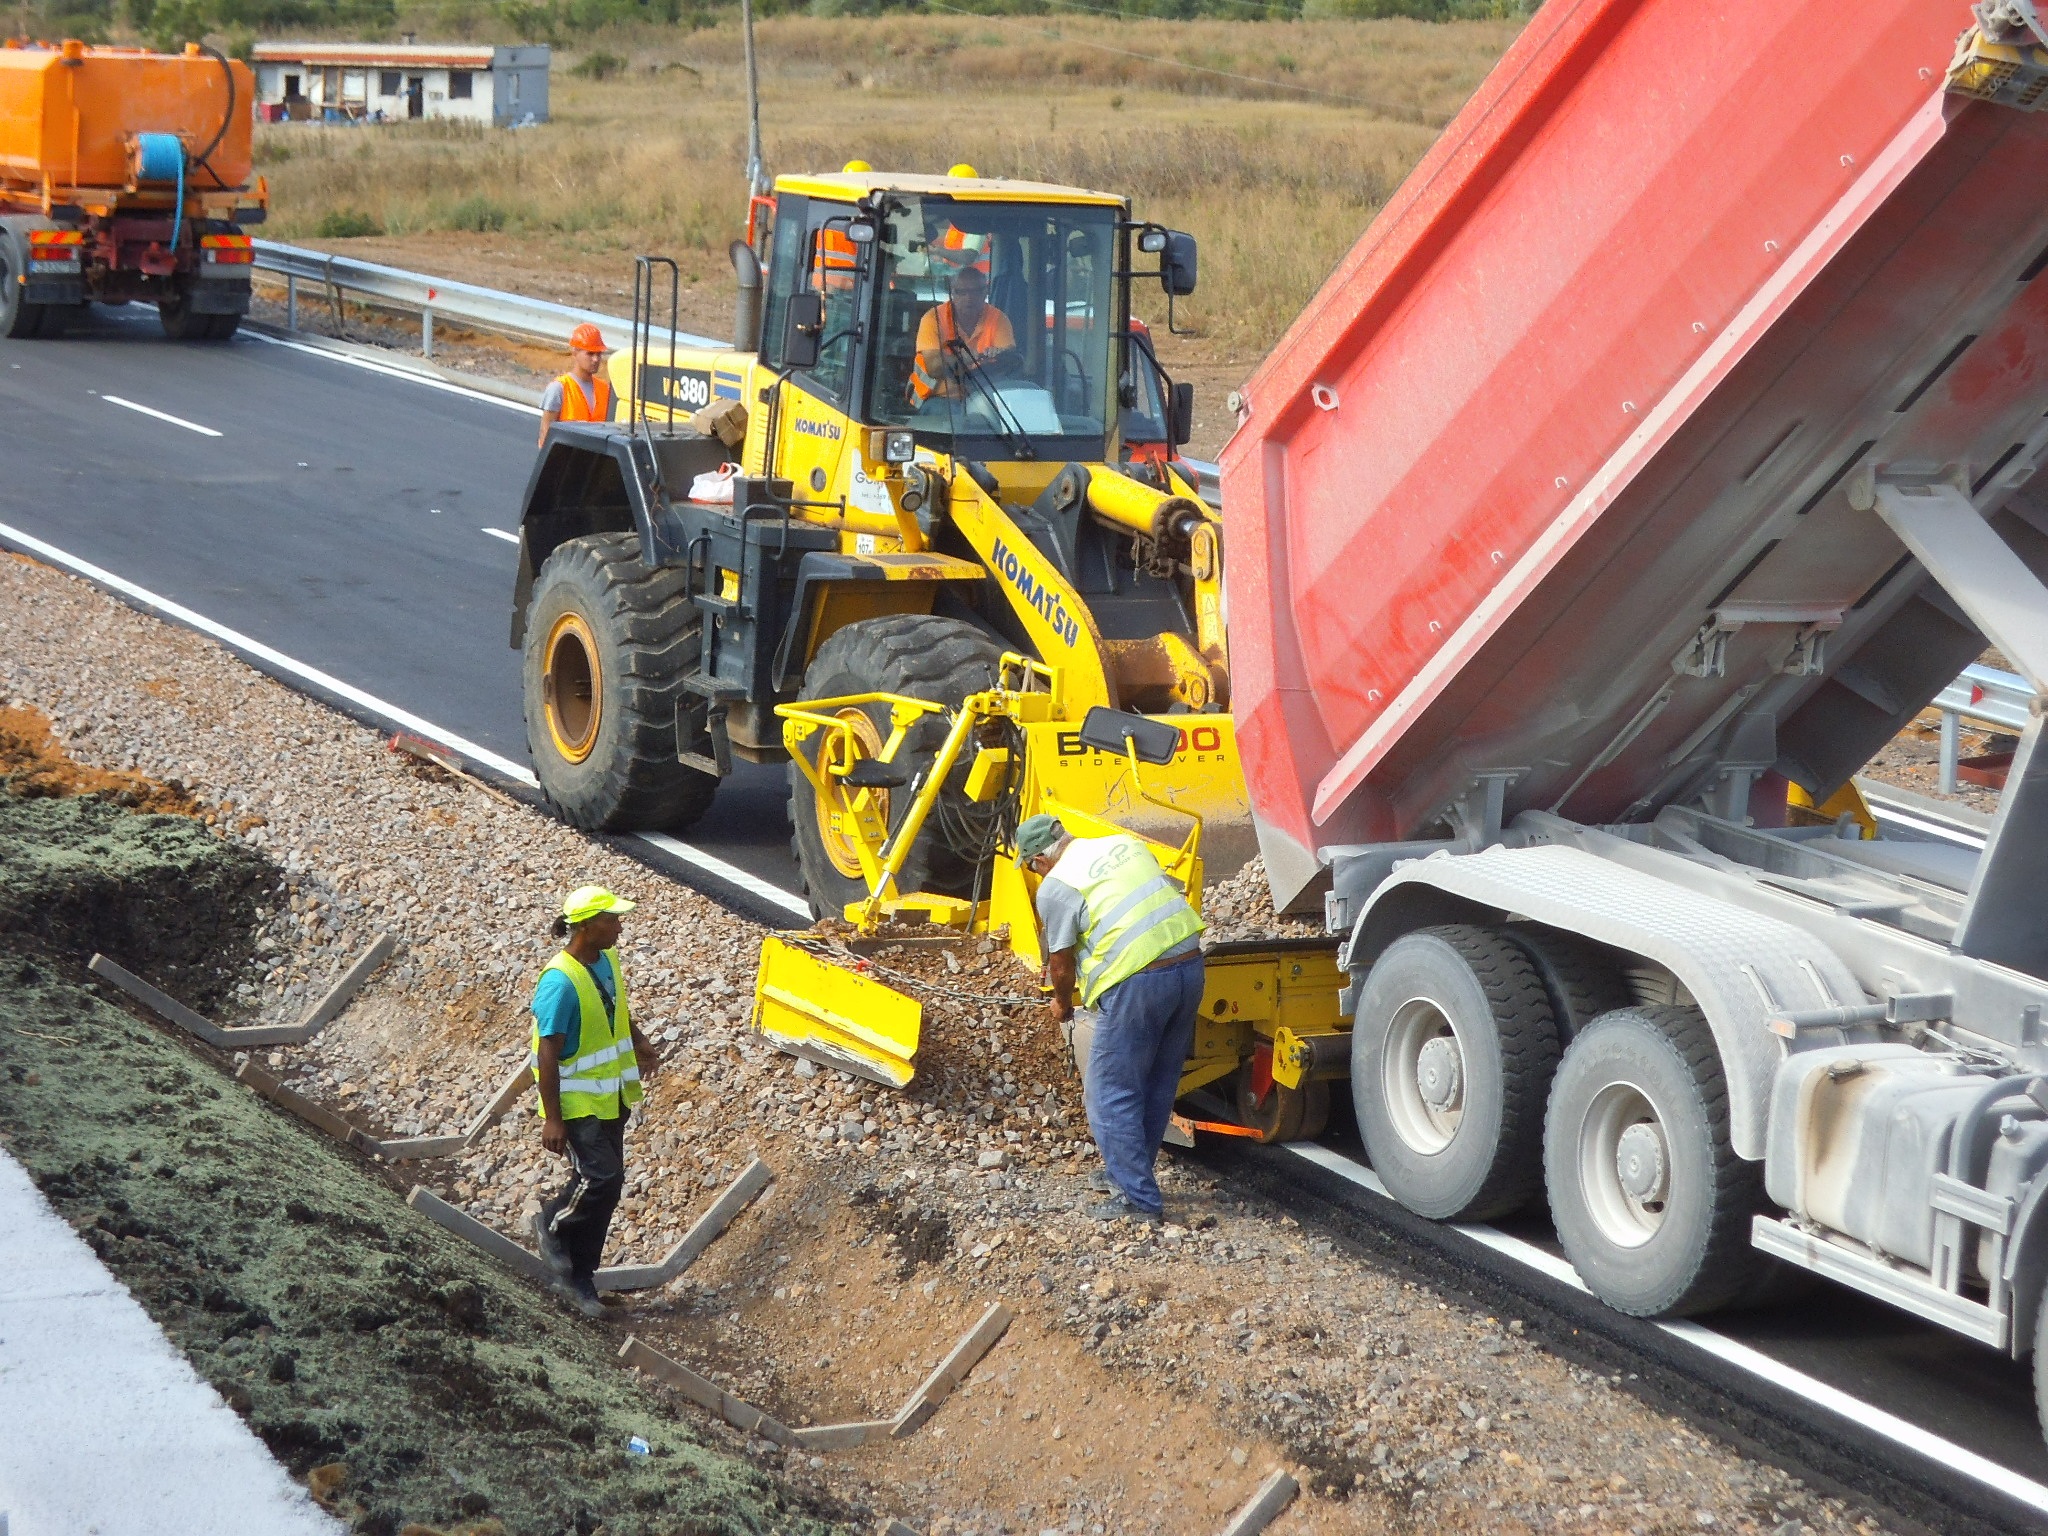
asphalt, transport, construction, vehicle, sofia, construction equipment, west rainbow